Fun Lounge police raid

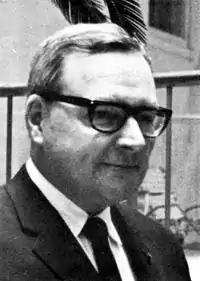
Cook County Sheriff Richard B. Ogilvie

Louie's Fun Lounge was a gay bar located on Mannheim Road near O'Hare International Airport, outside of Chicago's city limits. The bar had been founded in the mid-1940s and was located in an area known as Glitter Gulch, which, according to author and LGBT historian St. Sukie de la Croix, was "a notorious strip of syndicate-owned cheap motels and seedy nightclubs". Regarding the club itself, historian Marie J. Kuda called it "a rather sleazy suburban bar". The lounge had no exterior lights and no sign indicating that it was a nightclub, and people wanting to get in had to go through a "speakeasy-type door" after being inspected by a doorman. The club was the only gay bar in the area and was a popular venue, with many coming on weekends to see performances from Georgia White. However, in addition to the gay crowd, the bar also attracted a clientele that included members of the area's criminal underworld, such as gangsters, drug dealers, and sex workers. Louis Gager, the bar's founder and owner, was also involved in organized crime, as he was an associate of noted crime boss Tony Accardo and had even spoken in defense of Accardo during a 1960 federal court case against him.